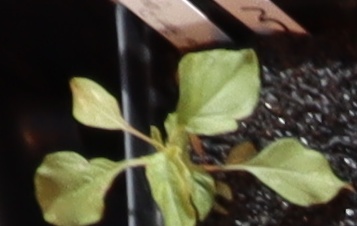
Label: Redroot Pigweed